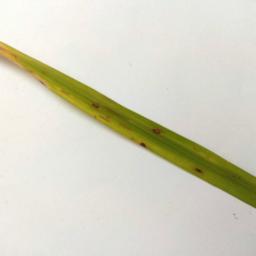
Label: Rice___Leaf_Blast